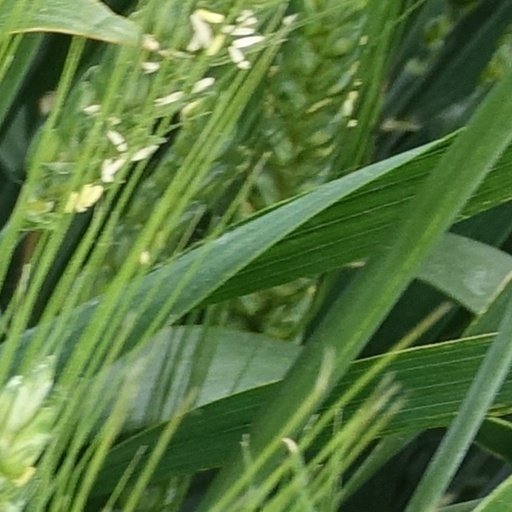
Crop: wheat